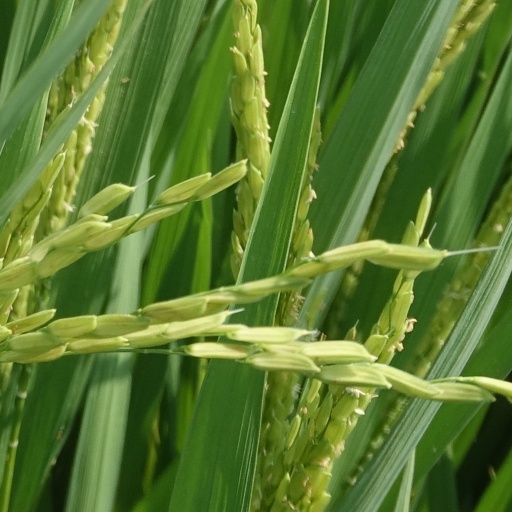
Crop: rice